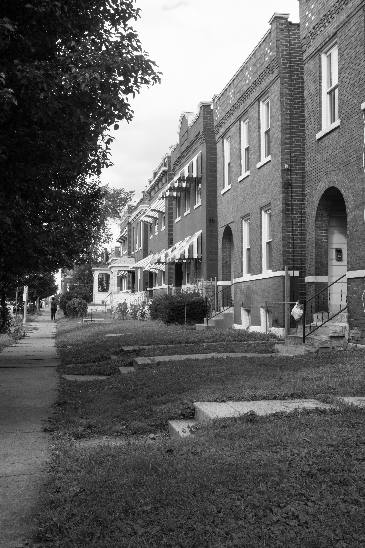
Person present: No